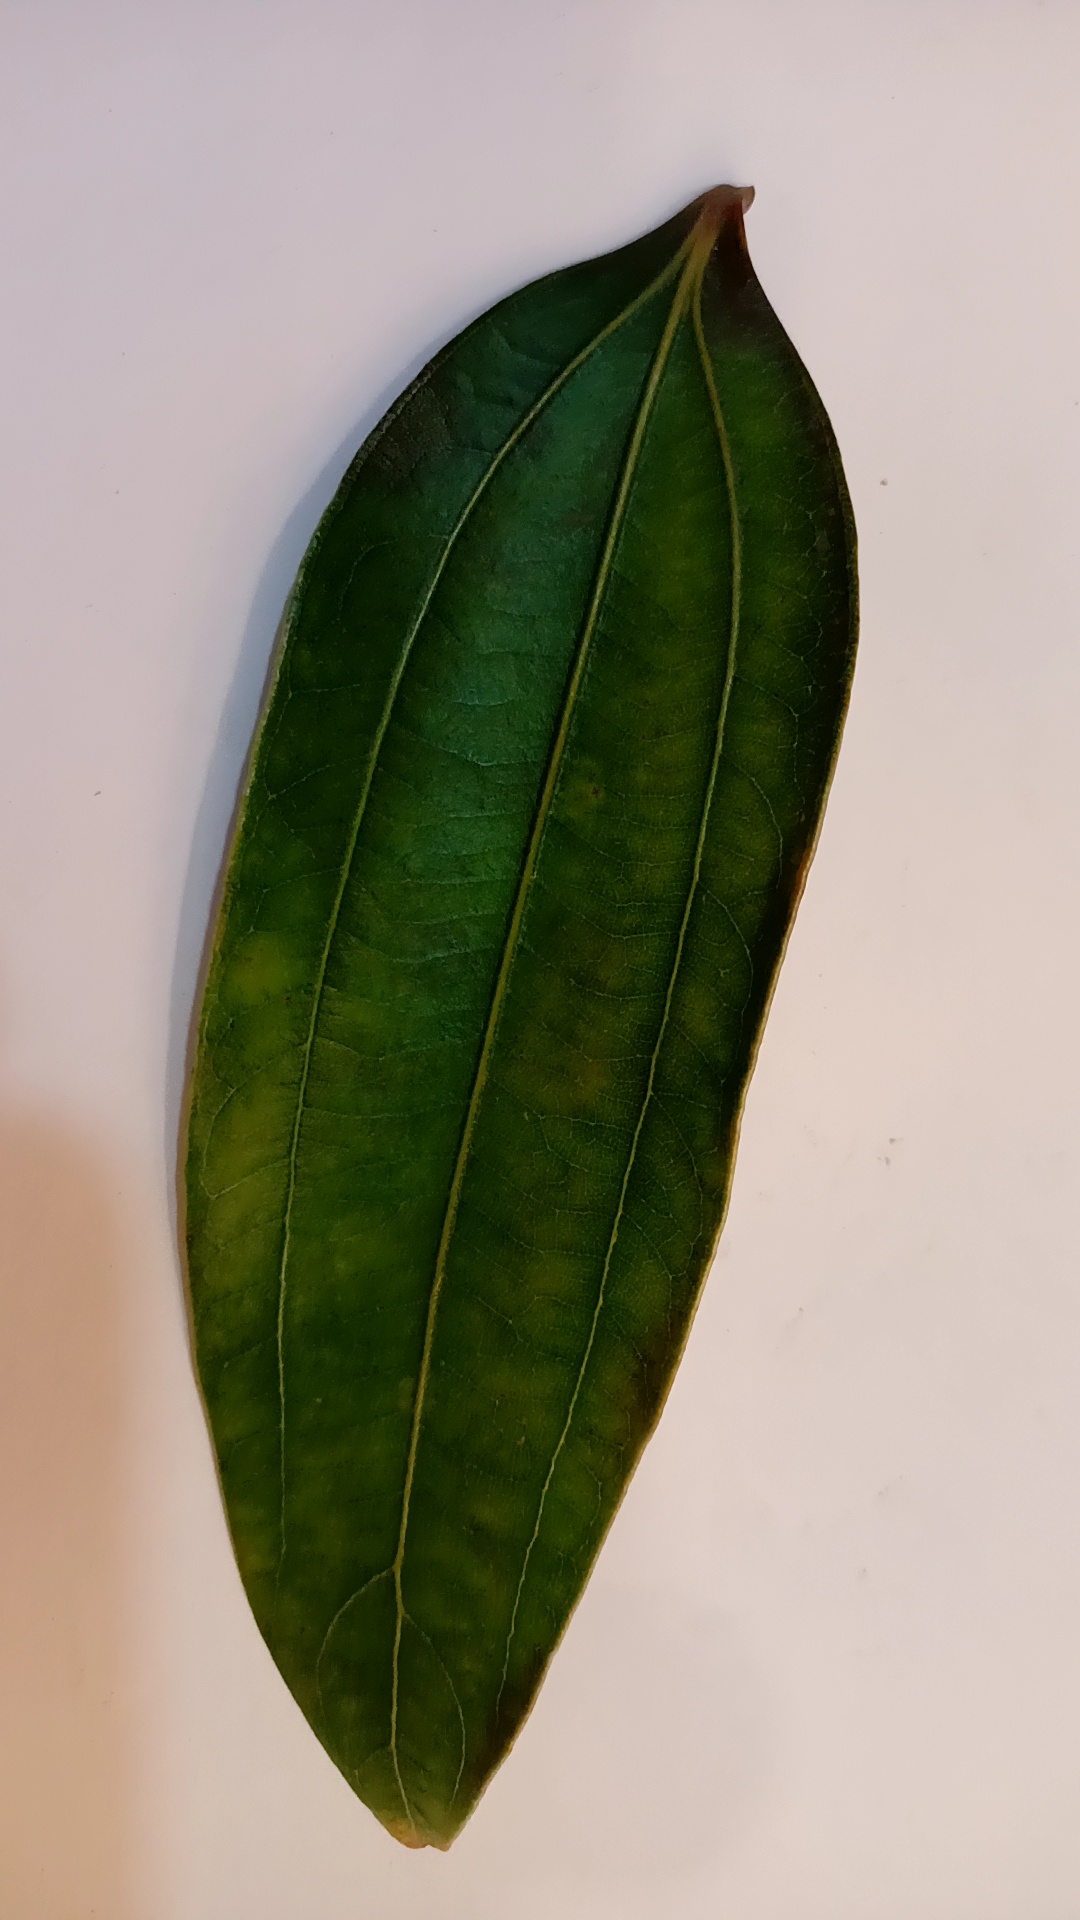
Label: Healthy